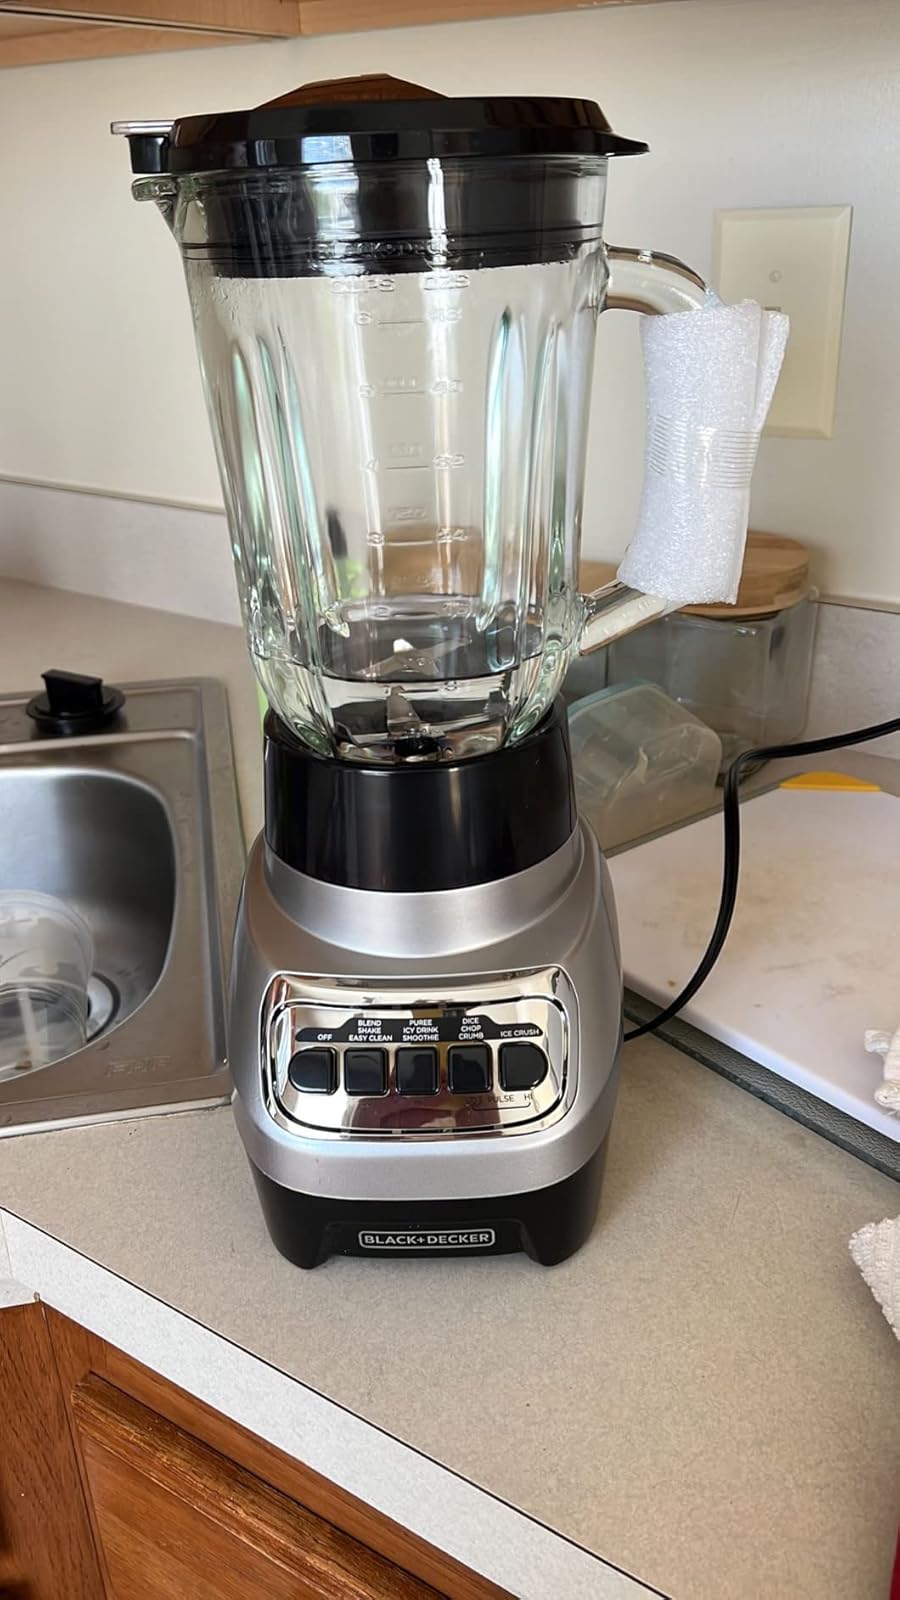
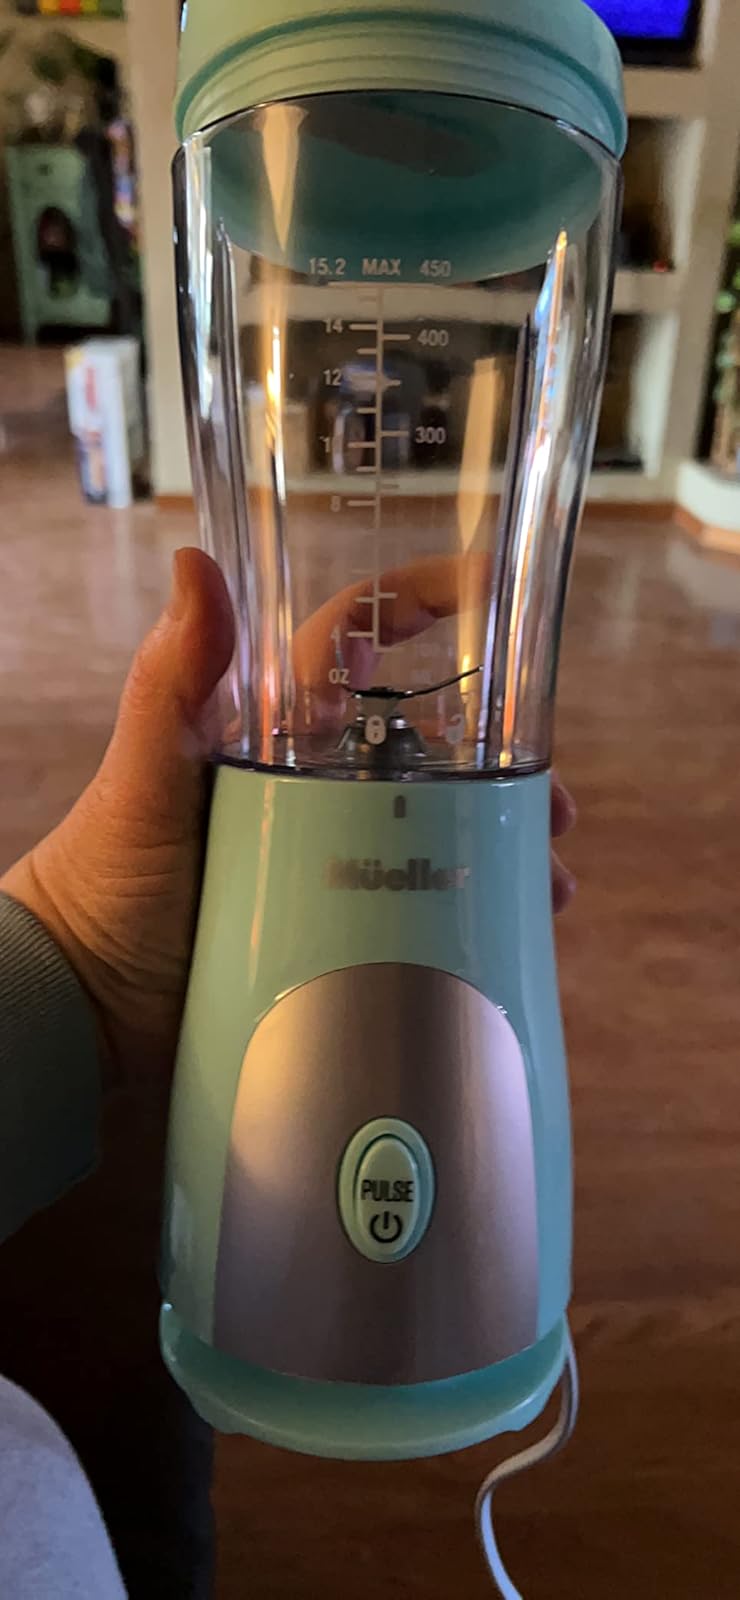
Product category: items_blender
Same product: no